Katy Steele

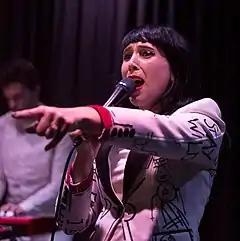
Steele in 2017

Steele moved to New York City in March 2010 for a change of scenery, and to start work on her new solo project.